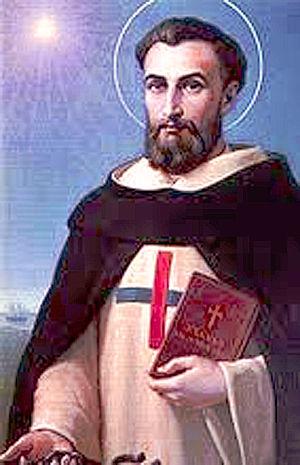
Jean de Matha, fondateur de l'Ordre de la Sainte Trinité
Jean de Matha est un religieux français, né le 23 juin 1160 à Faucon-de-Barcelonnette et mort à Rome le 17 décembre 1213. Il est le fondateur, avec saint Félix de Valois, de l'Ordre de la Sainte Trinité.